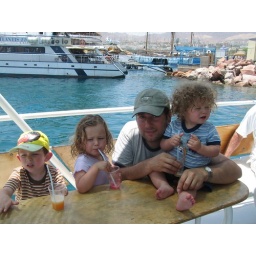
on the glass bottom boat in eilat